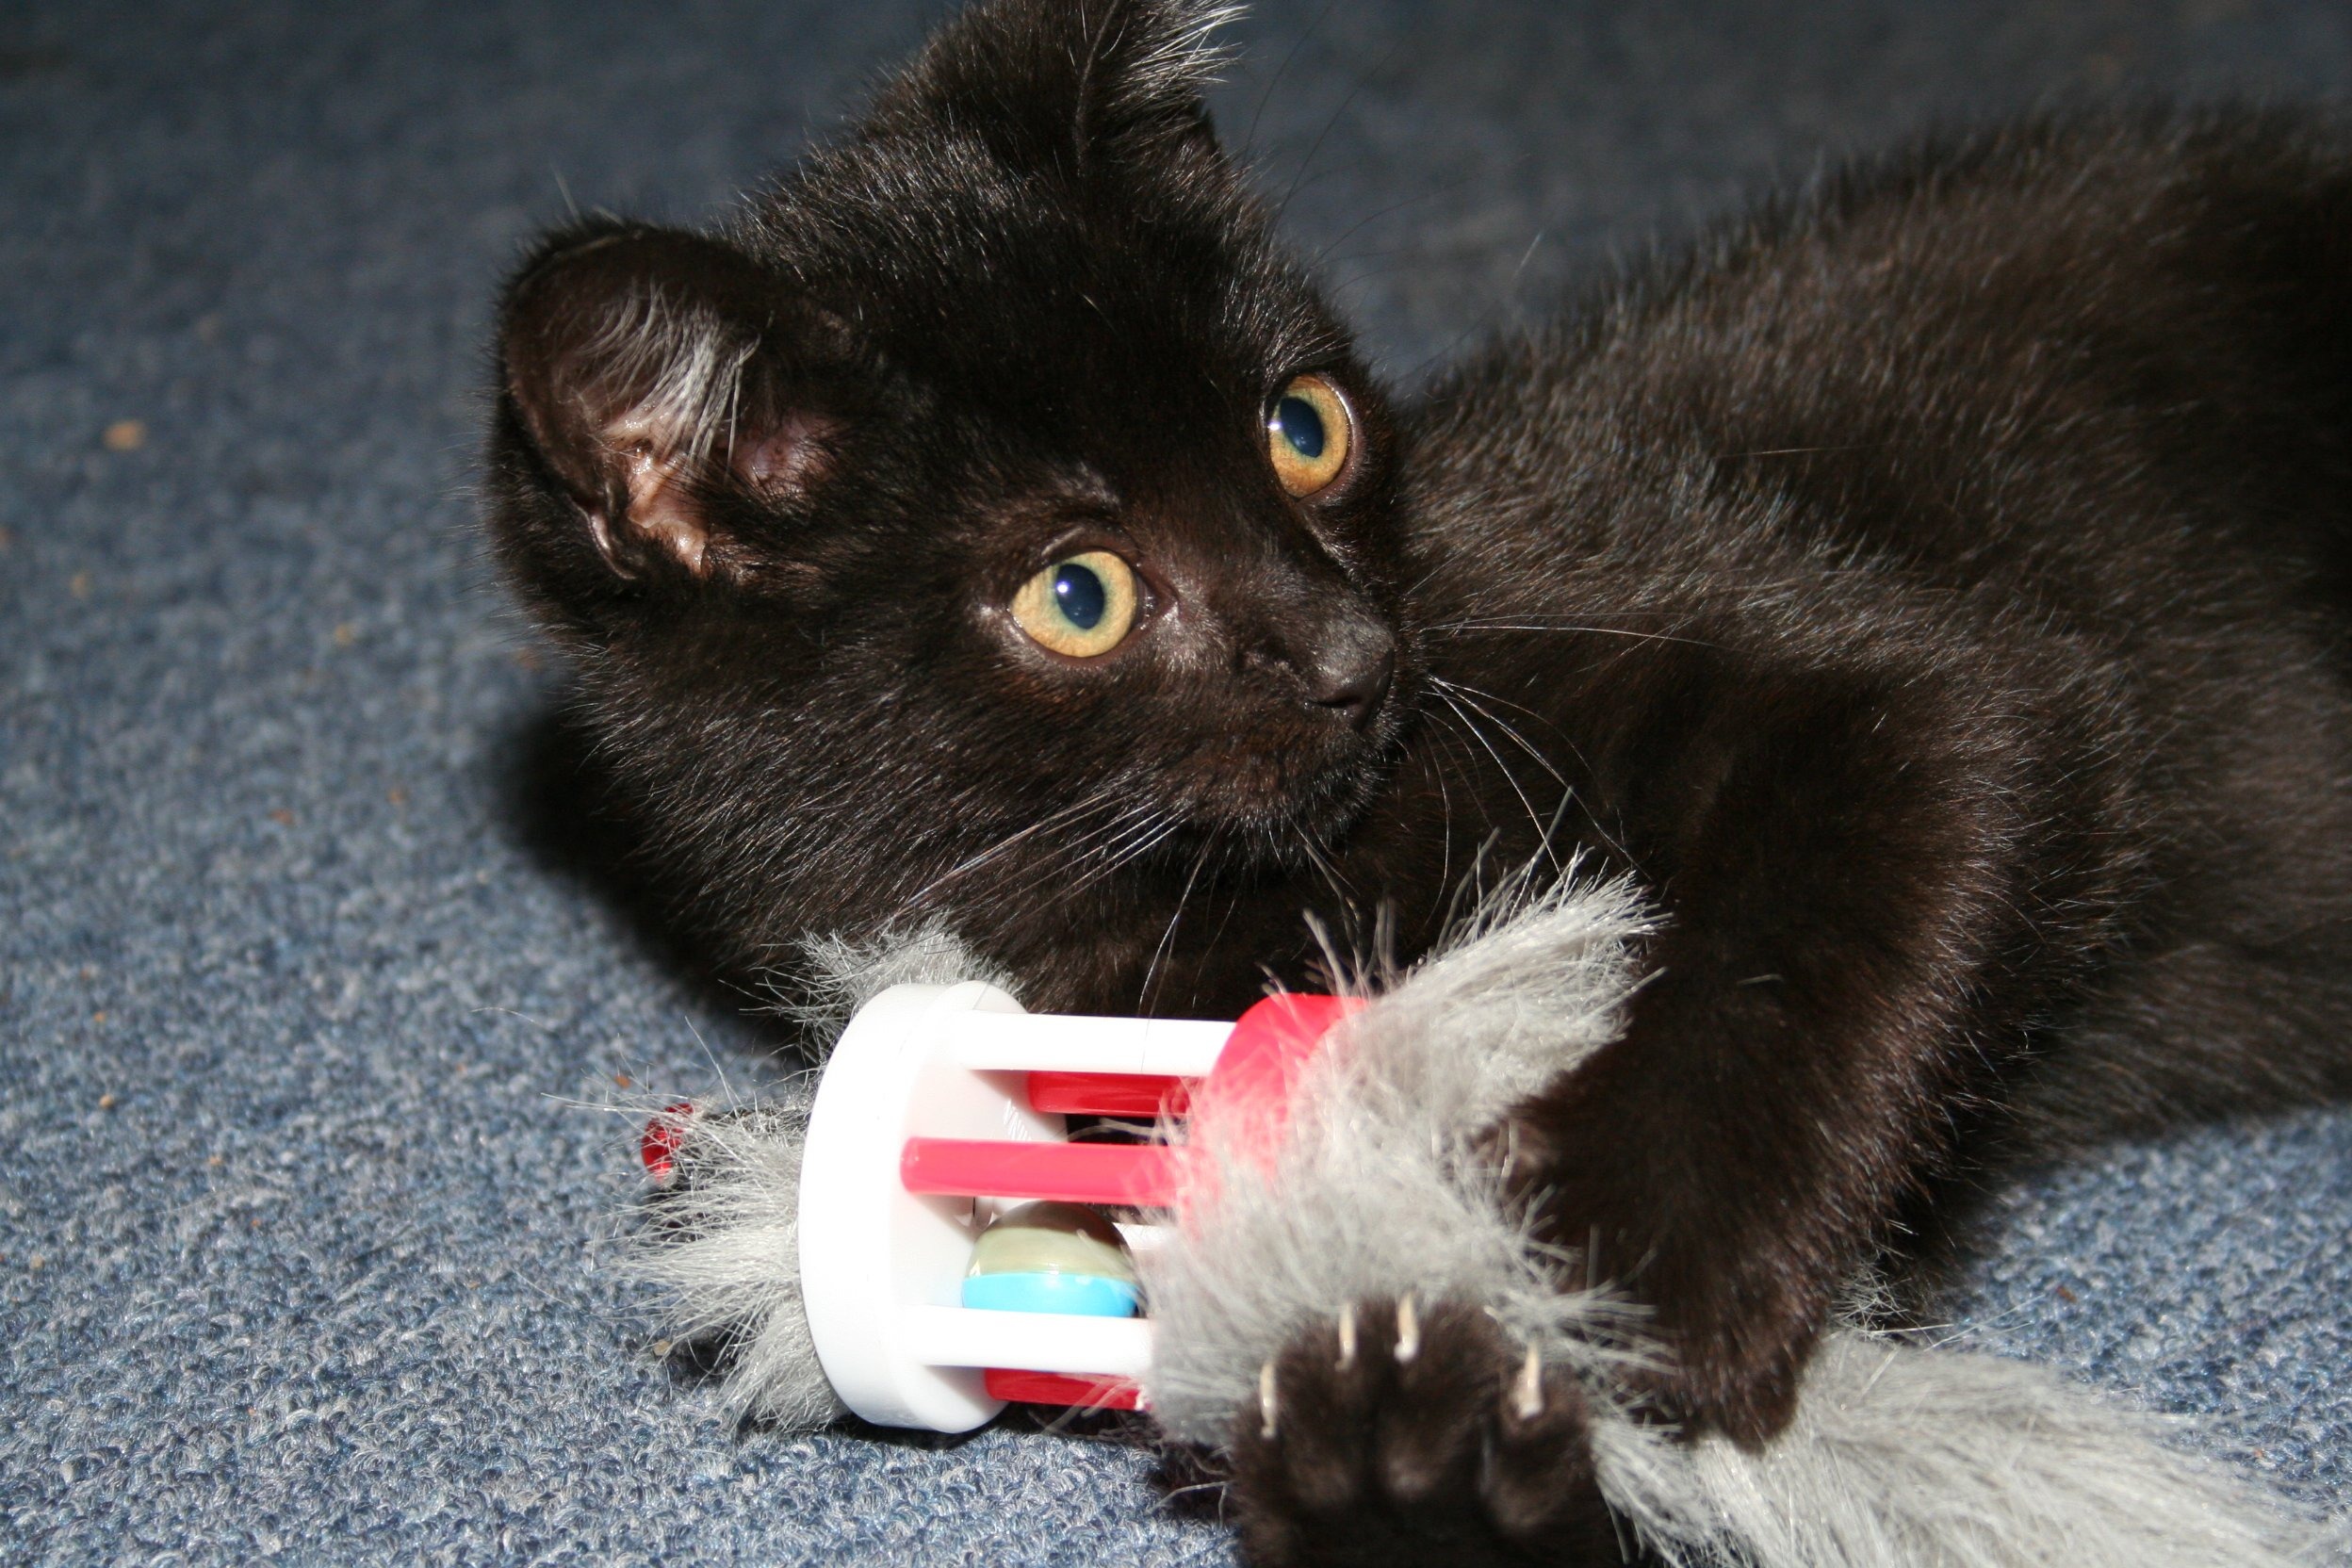
play, kitten, cat, mammal, black cat, black, nose, whiskers, animals, vertebrate, small to medium sized cats, cat like mammal, domestic short haired cat